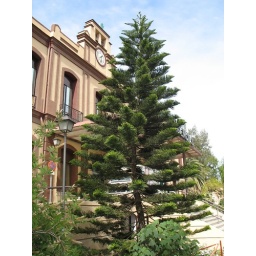
A cook pine tree in front of the &amp;quot;Hospital Civil&amp;quot; in Malaga, Spain. Notice that the trunk is not completely straight